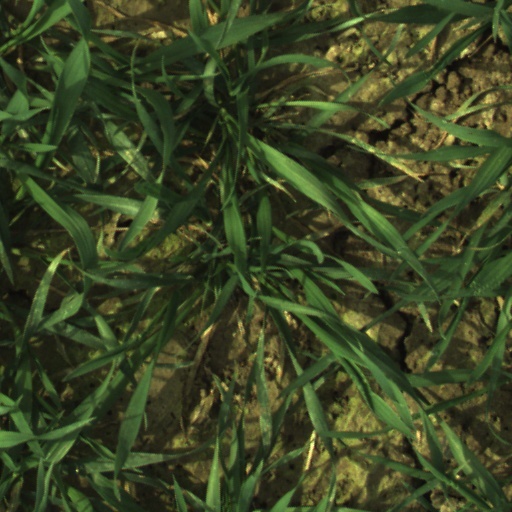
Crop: wheat